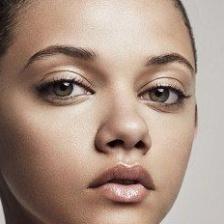
Label: faces